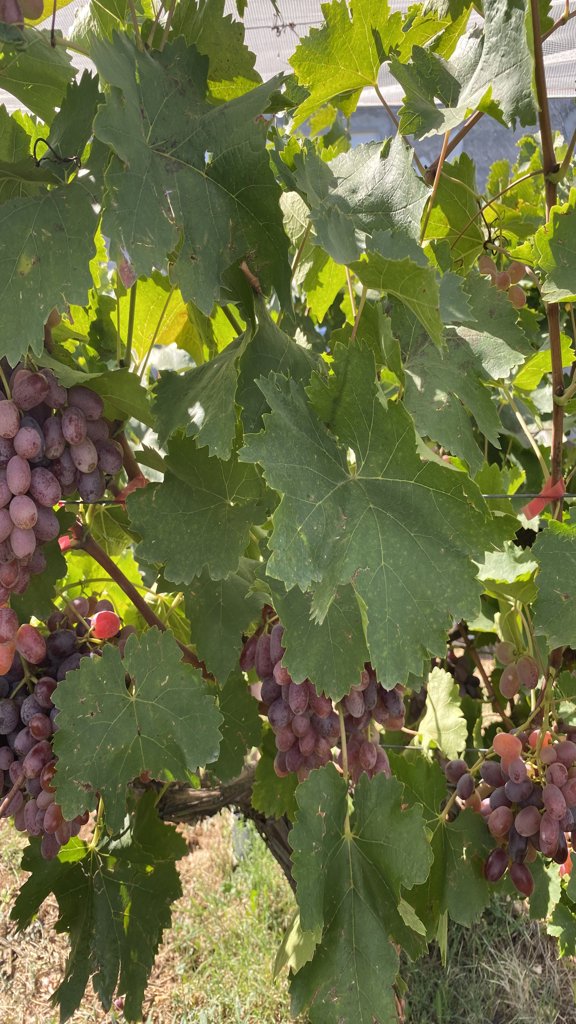
Berries visible: 157
Grape clusters: 5